Heart failure

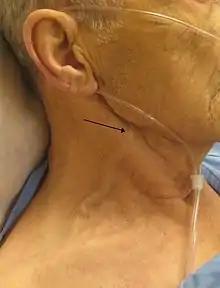
A man with congestive heart failure and marked jugular venous distension. External jugular vein marked by an arrow.

Heart failure (HF), also known as congestive heart failure (CHF), is a syndrome caused by an impairment in the heart's ability to fill with and pump blood.